Tom Liebscher

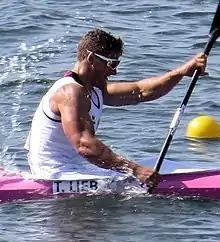
Liebscher in 2016

Tom Liebscher (born 3 August 1993) is a German Olympic canoeist. He represented his country at the 2016 Summer Olympics and won a gold medal in K-4 1000 m event.